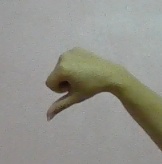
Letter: waw